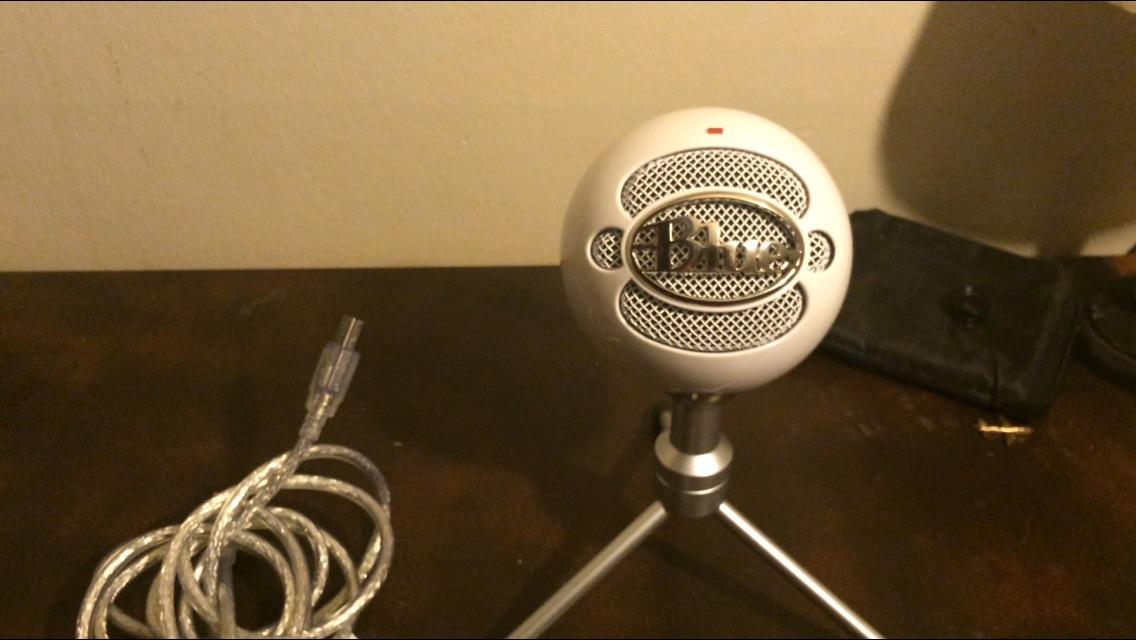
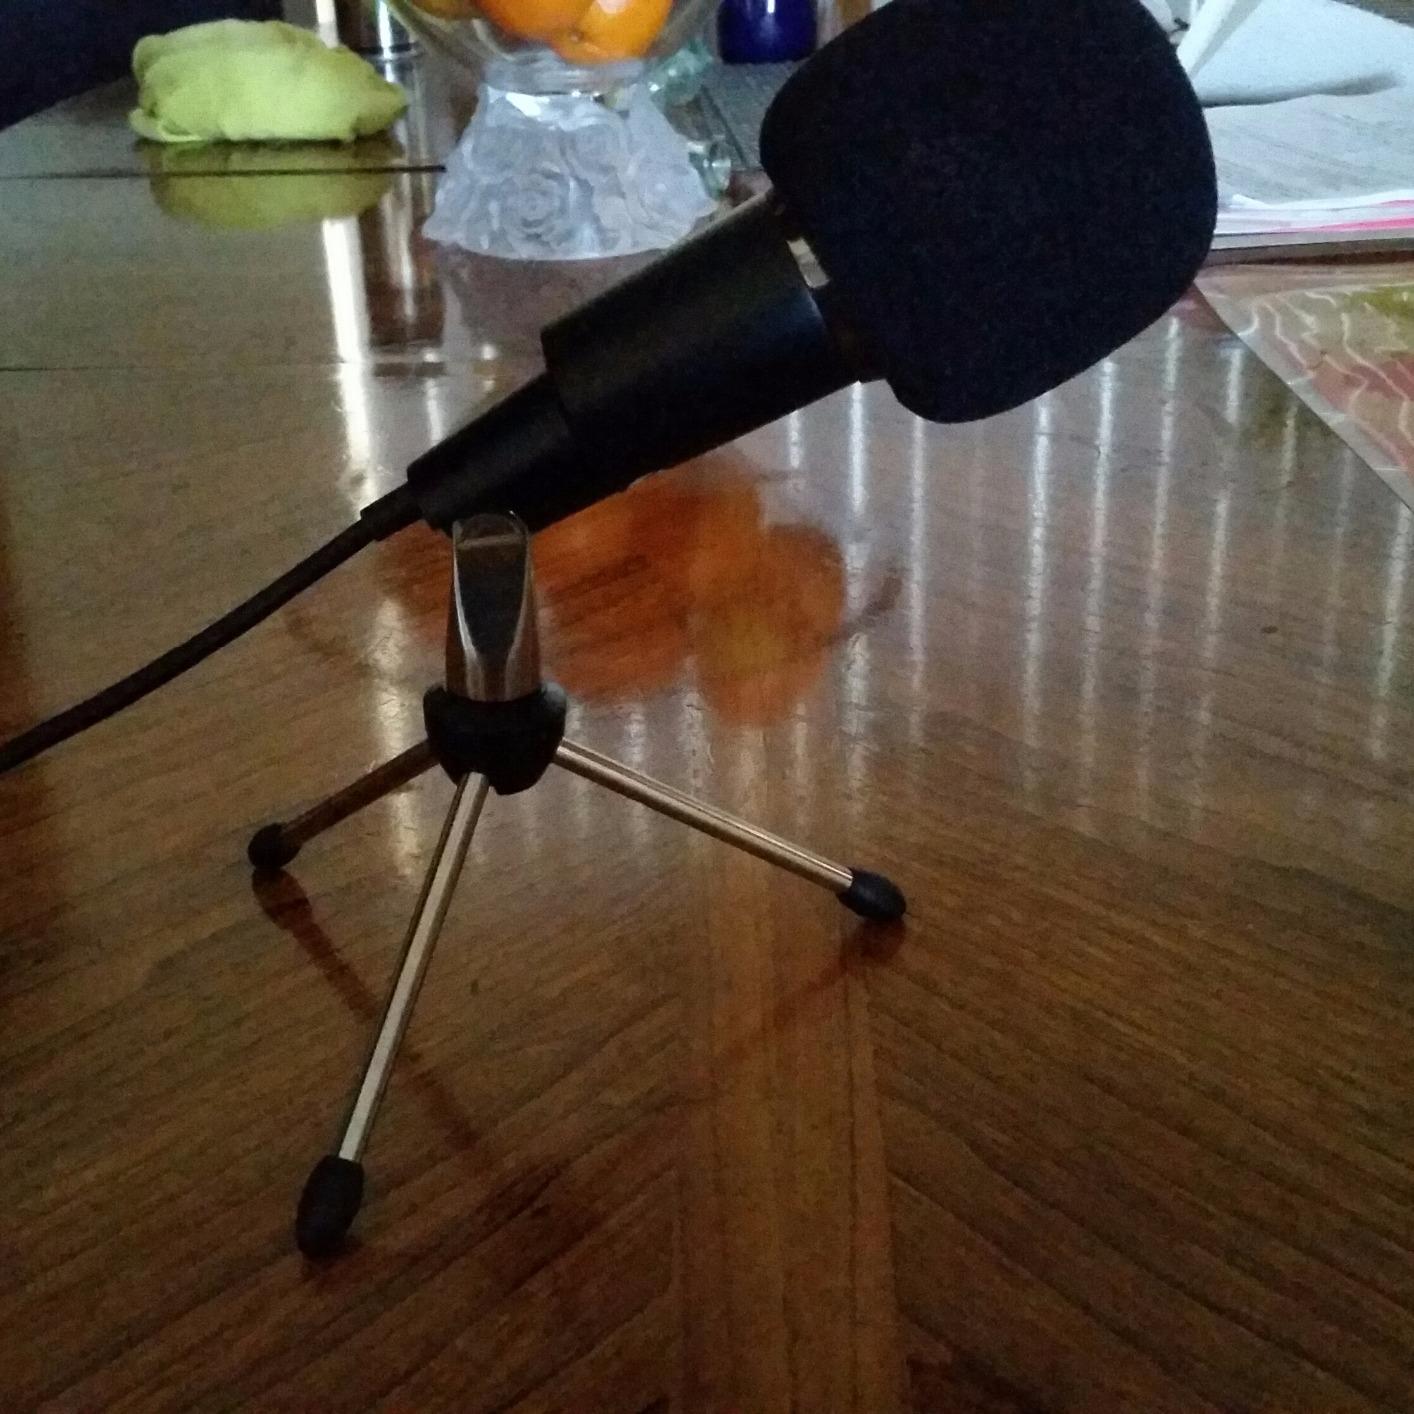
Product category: microphone
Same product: no